Shout Out Louds

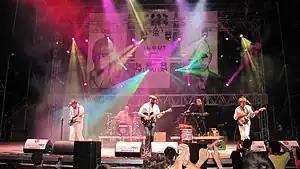
Shout Out Louds performing at Sonorama Ribera festival 2011

Shout Out Louds is a Swedish indie pop band from Stockholm.